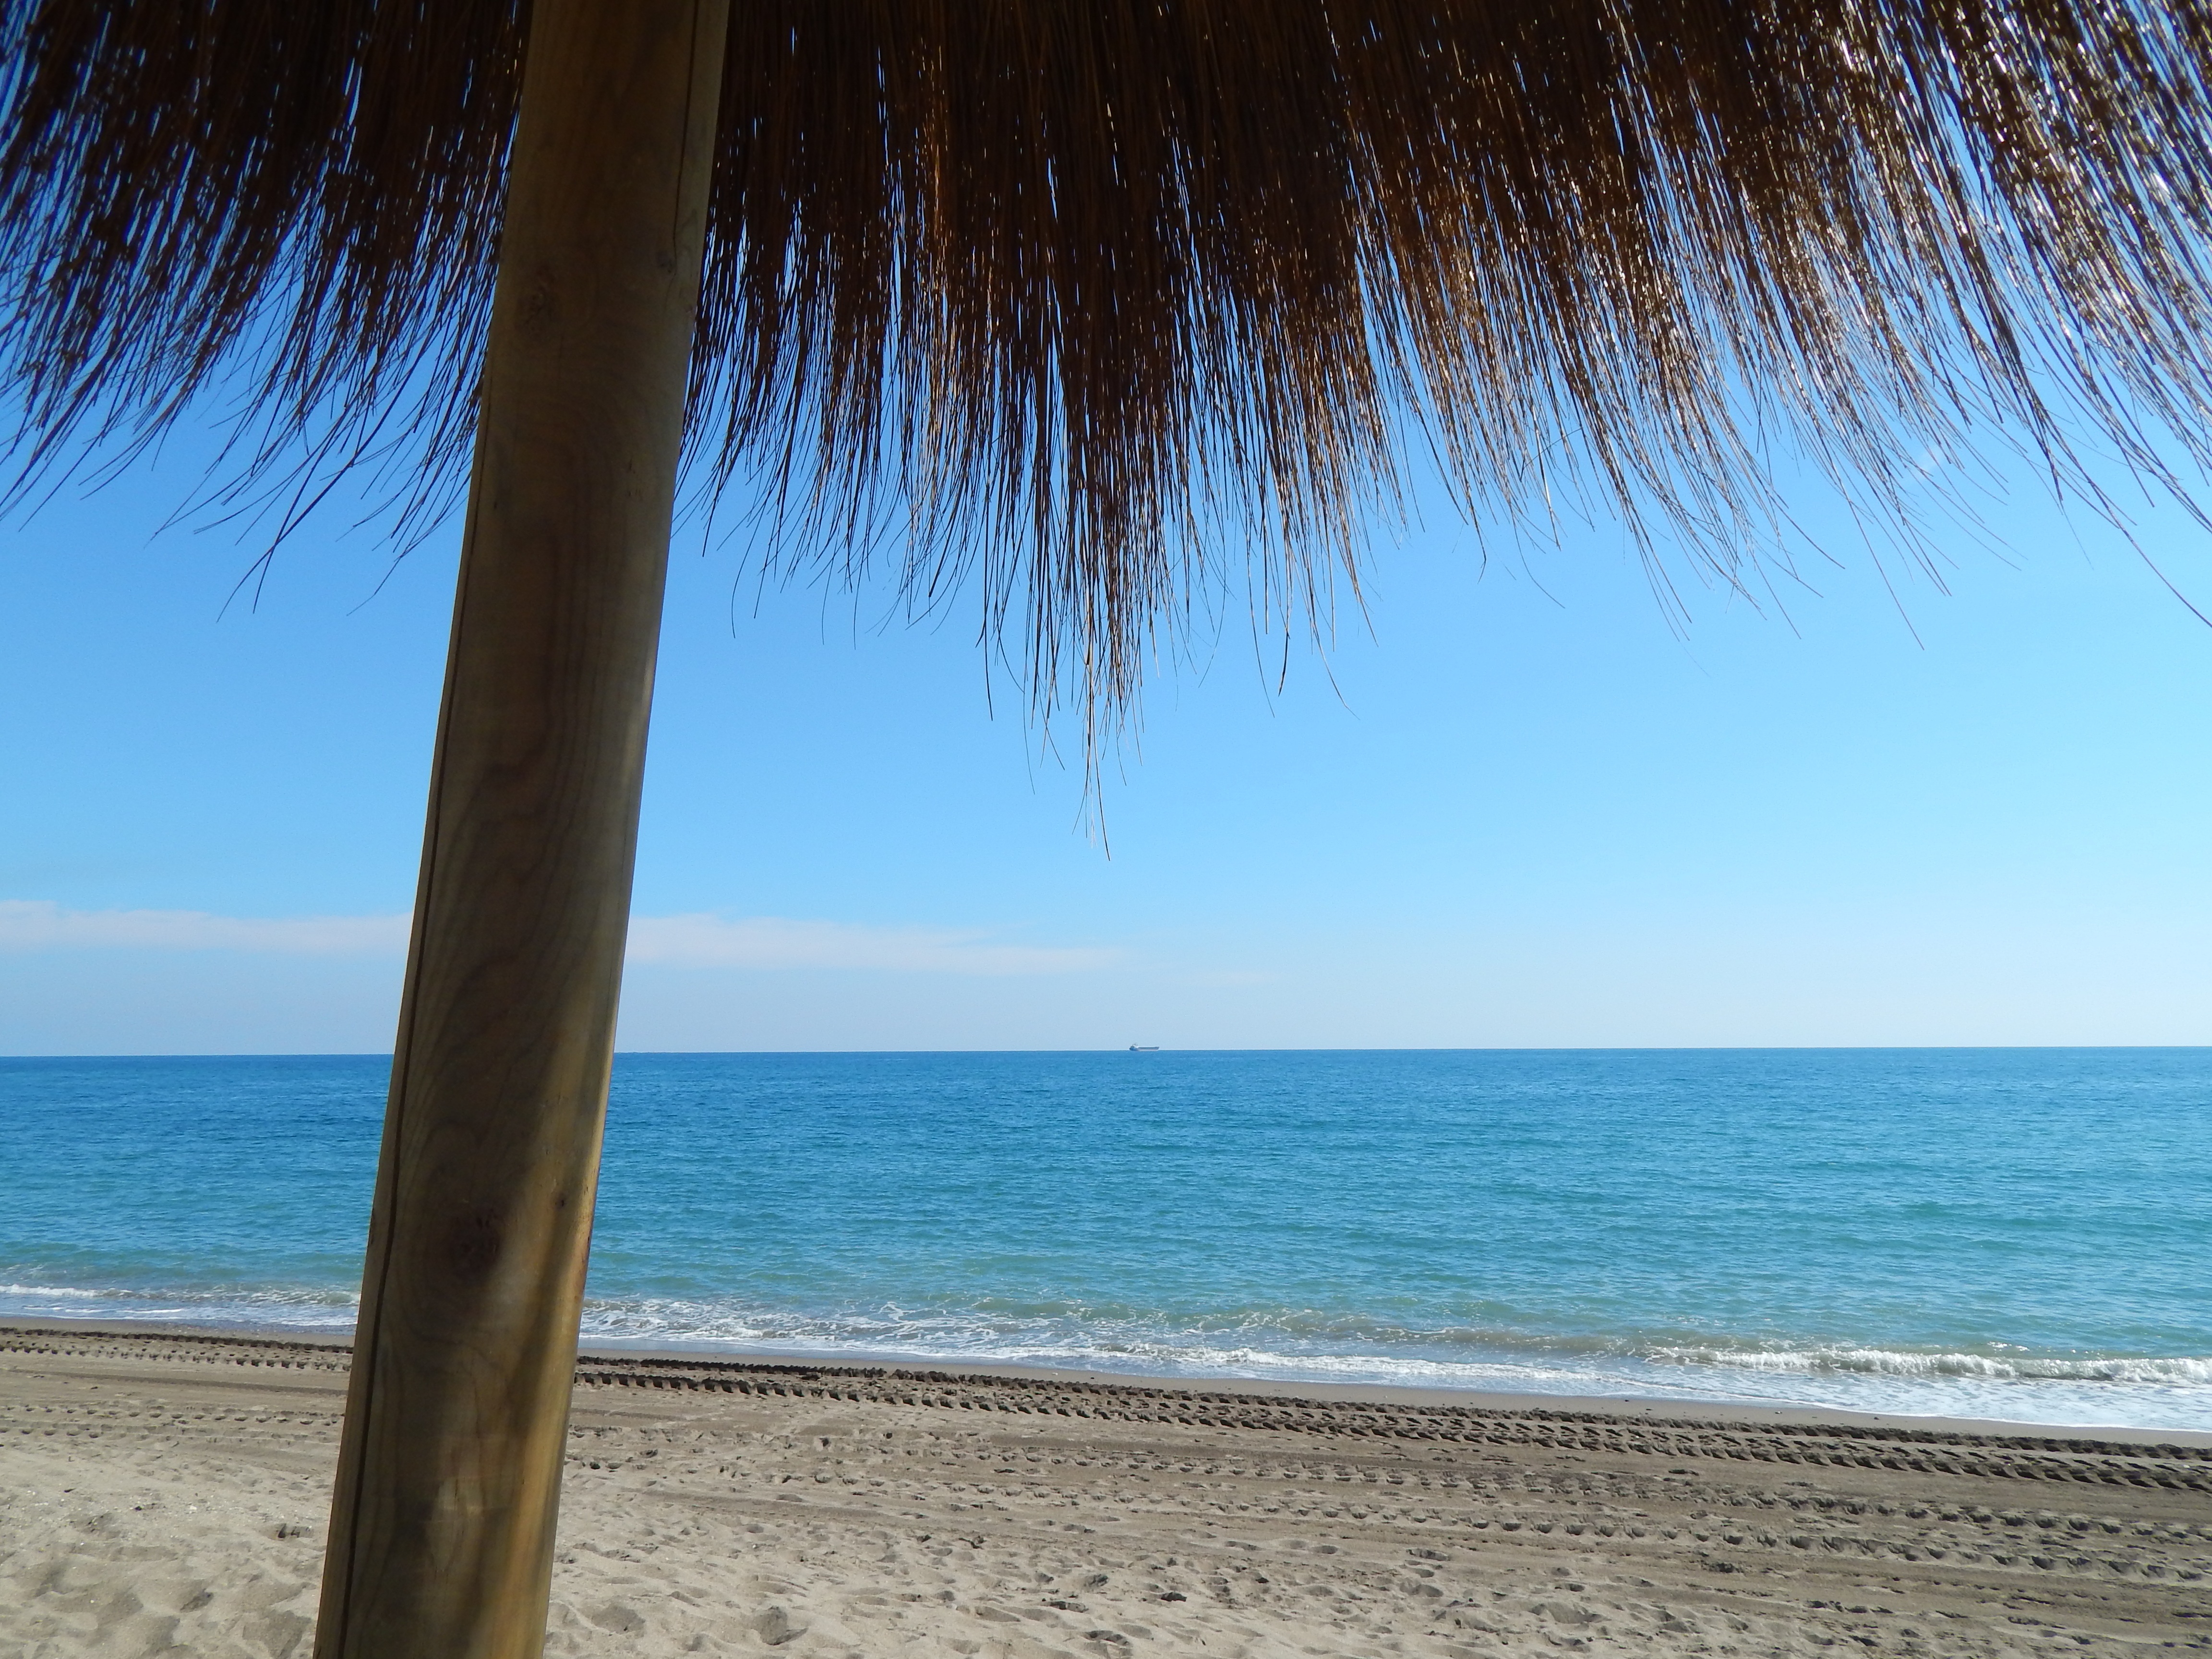
beach, sea, coast, tree, water, sand, ocean, horizon, sky, sunlight, morning, shore, wave, vacation, holiday, body of water, tropics, malaga, wind wave, arecales, palm family